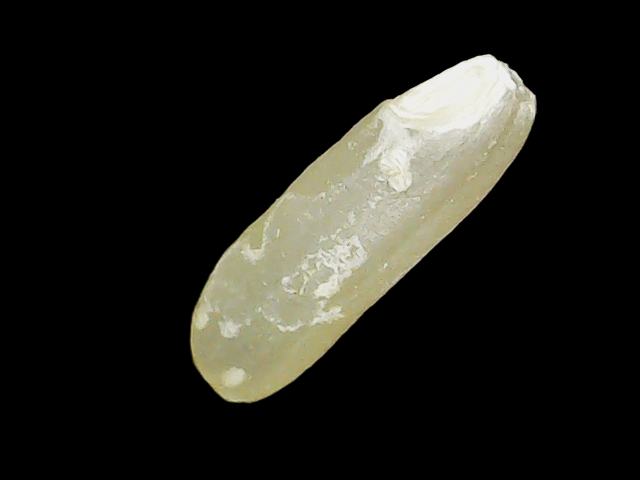
Rice variety: Binadhan16